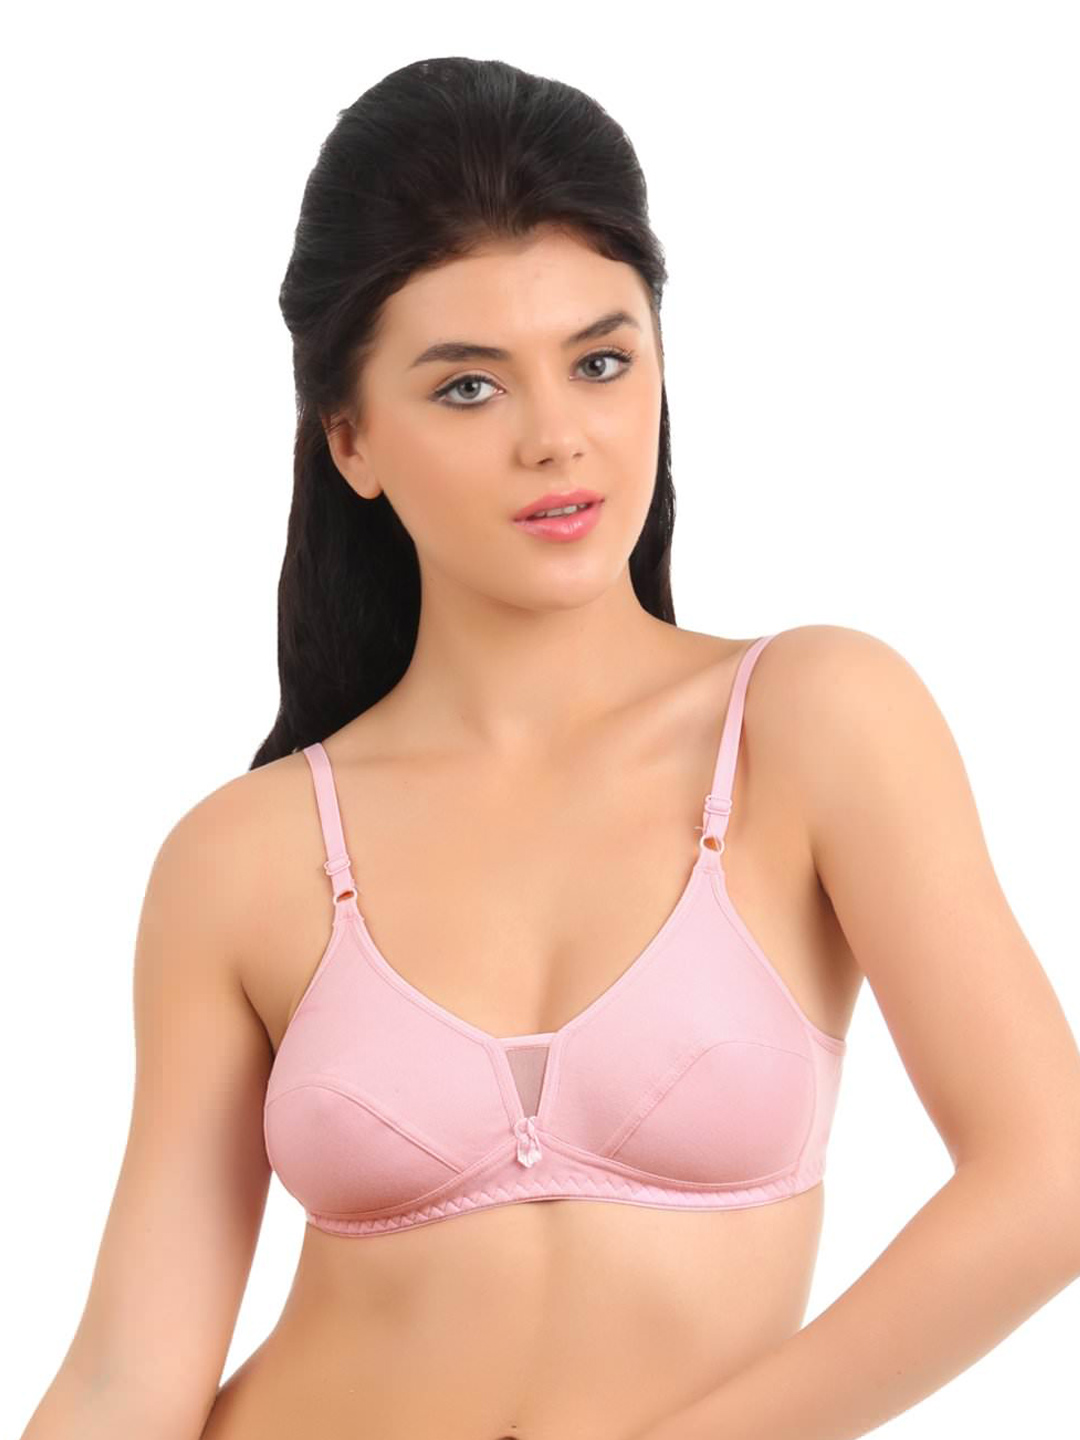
Biara Women Pink Bra
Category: Apparel / Innerwear / Bra
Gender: Women
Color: Pink
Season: Winter 2015
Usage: Casual